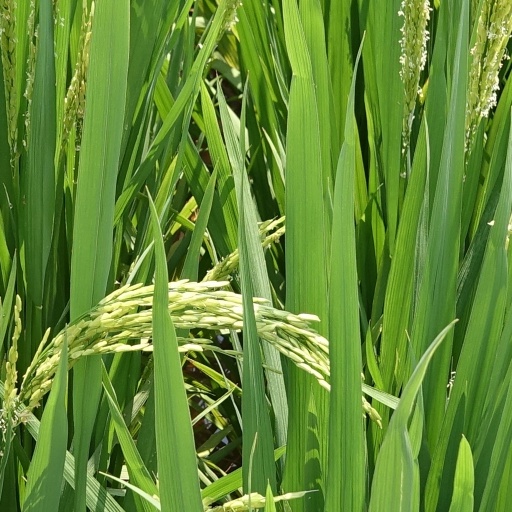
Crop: rice